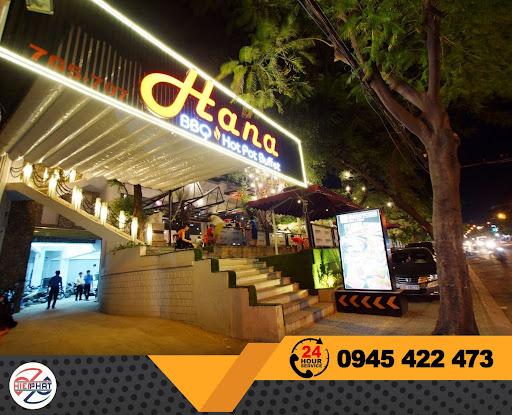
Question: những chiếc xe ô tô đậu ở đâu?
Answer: ở trên lề đường trước cửa hàng